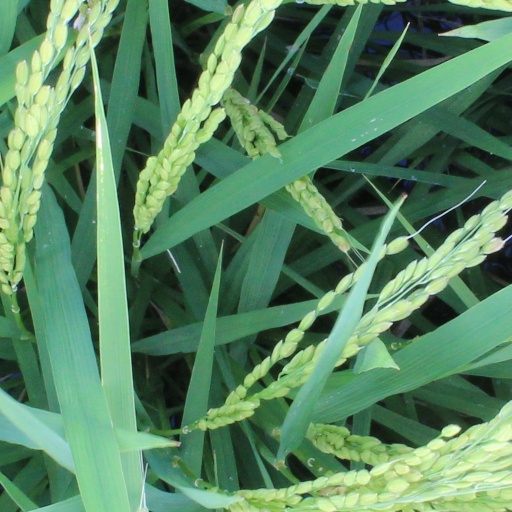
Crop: rice